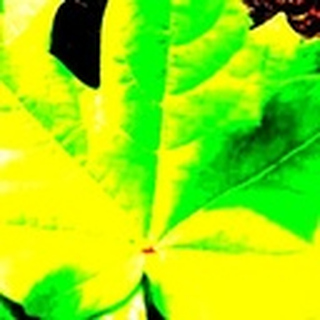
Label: healthy_cotton